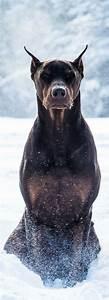
dog